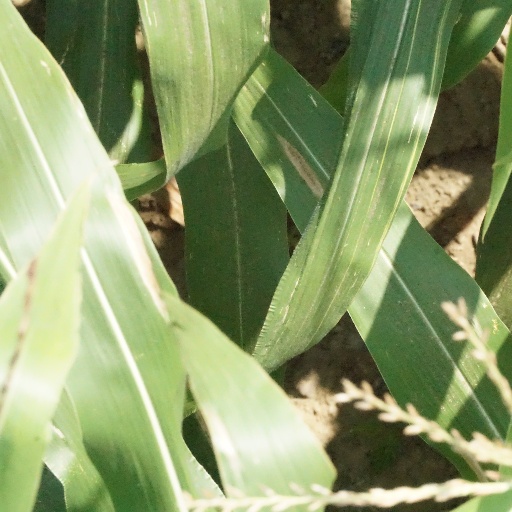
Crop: maize; corn